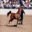
Label: horse